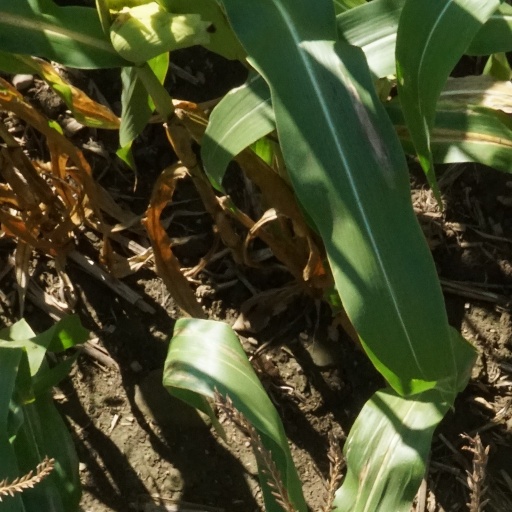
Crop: maize; corn